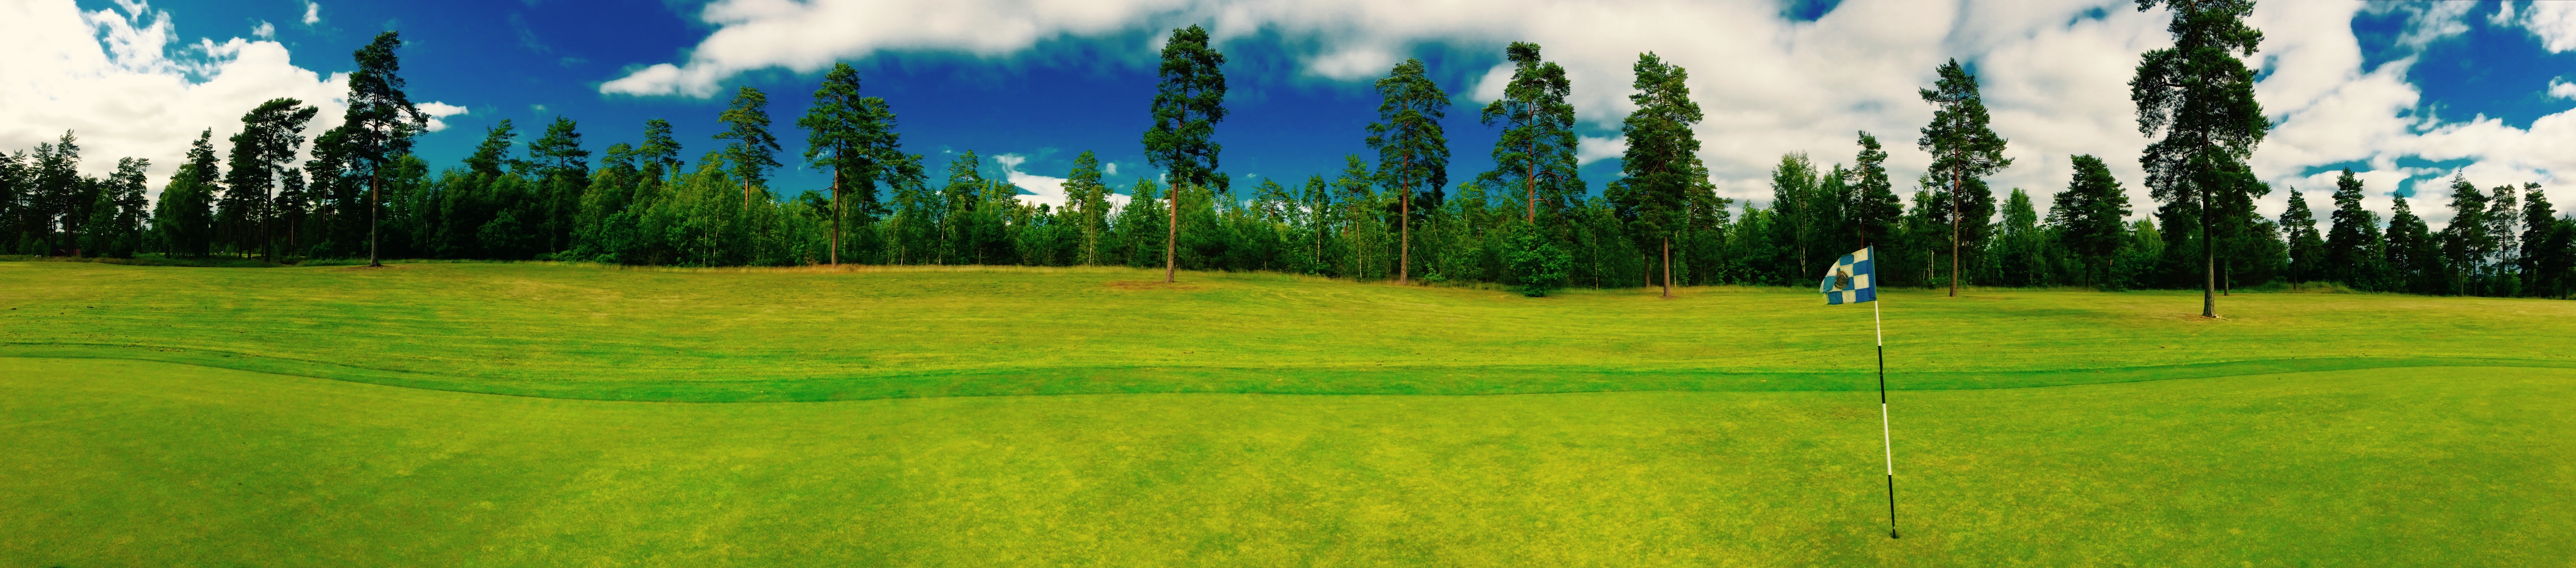
landscape, grass, structure, field, lawn, meadow, prairie, pasture, agriculture, plain, golf course, grassland, habitat, ecosystem, paddy field, natural environment, geographical feature, grass family, sport venue